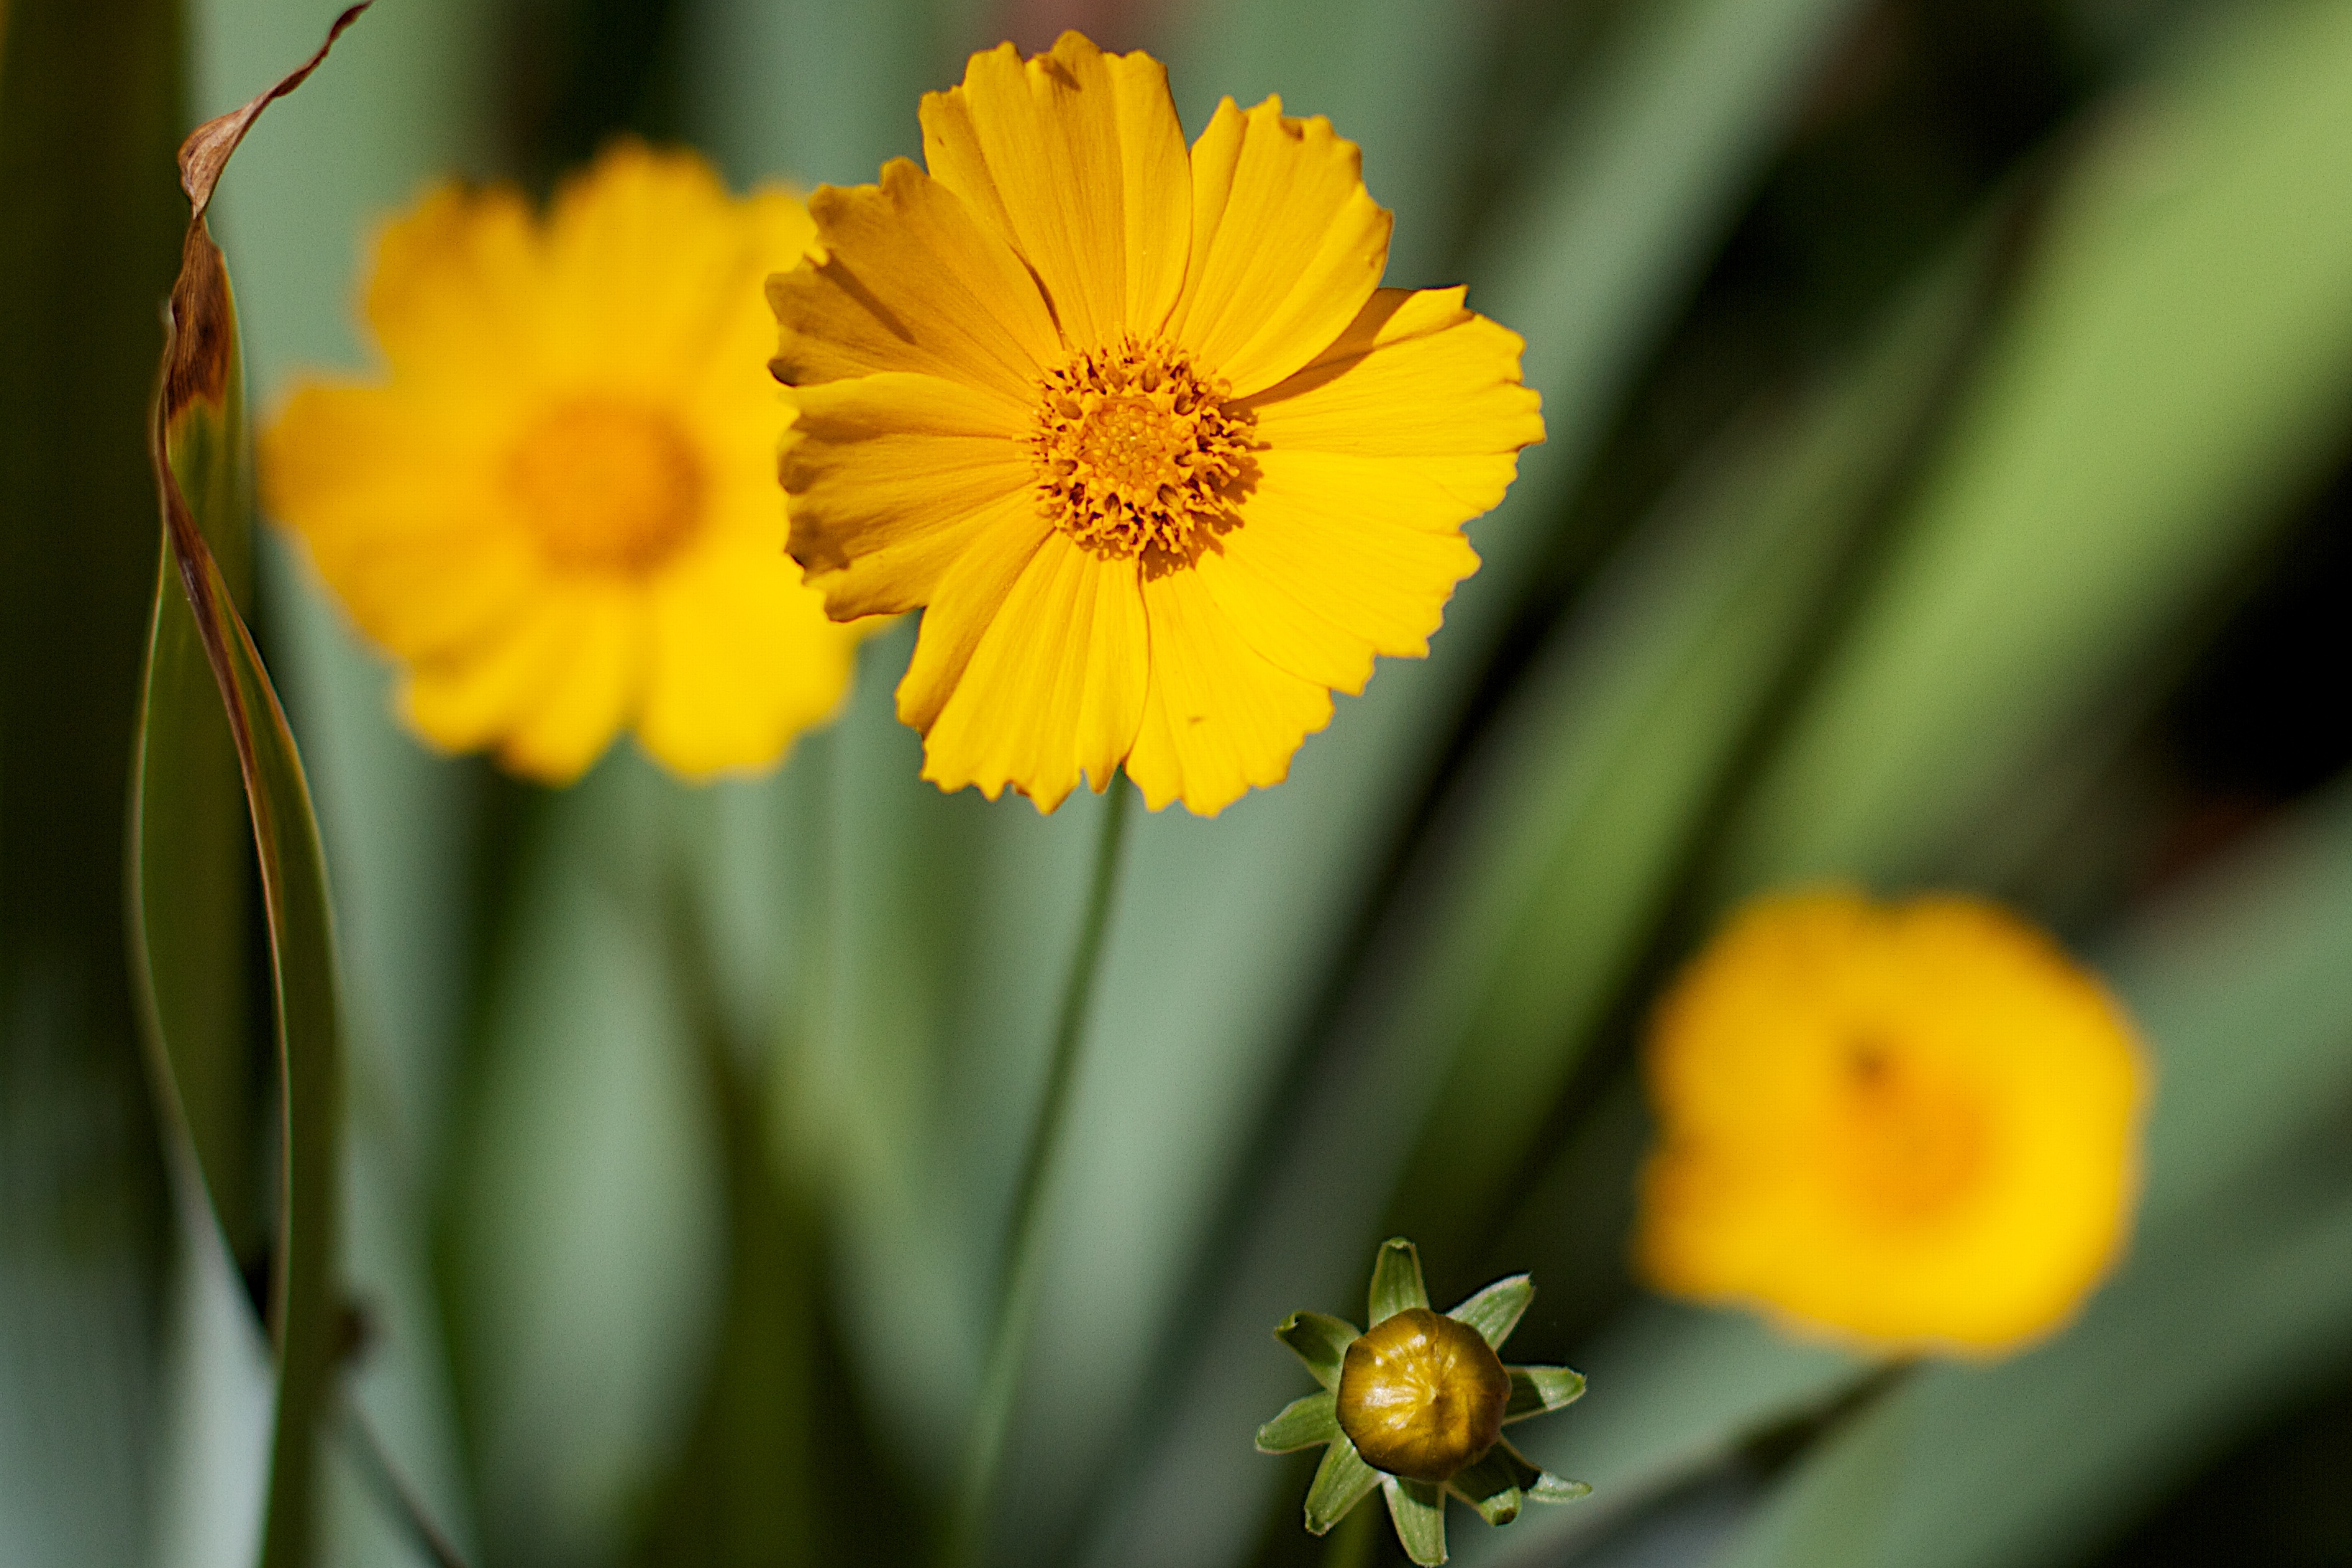
nature, blossom, plant, photography, flower, petal, pollen, herb, botany, yellow, flora, wildflower, close up, narcissus, dof, nectar, macro photography, flowering plant, plant stem, land plant